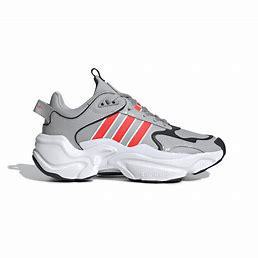
Brand: Adidas
Model: Magmur Runner